Richard Lucae

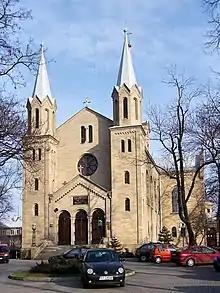
Church of the Resurrection, Katowice

Richard Lucae's first complete work is the Church of the Resurrection at Kattowitz, in the Prussian Province of Silesia. Built in cooperation with architect Friedrich August Stüler, the foundation stone was laid on 17 July 1856. The hall building was completed in , the then popular German Neo-Renaissance architectural style. Apart from a Romanesque Revival and Art Nouveau transept added in 1900, the core of the building is Lucae's, including the main tower, the apse, part of the nave, the façade, and the rose window.